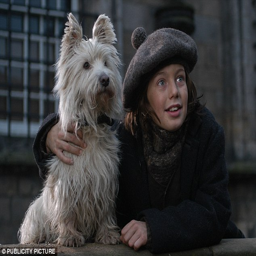
hero : a scene from crime fiction film who guarded his master 's grave